Journey to Saturn

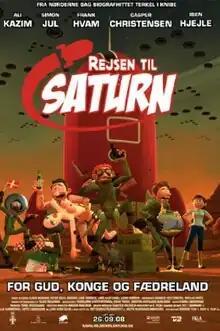
Theatrical release poster

Journey to Saturn is a 2008 Danish adult computer-animated science fiction comedy film, directed by Thorbjørn Christoffersen and Craig Frank. It was produced by A. Film A/S and loosely based on Claus Deleuran's comic from 1977 of the same name. The film revolves around a group of Danish astronauts who journey to Saturn on a quest for natural resources.